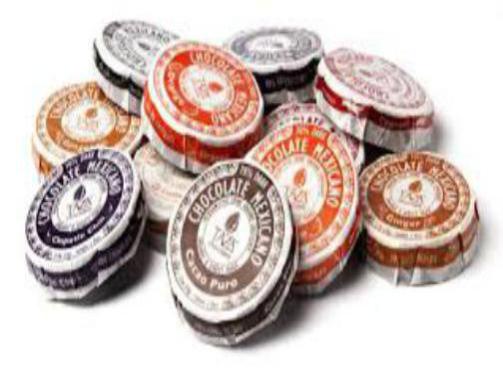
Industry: Food